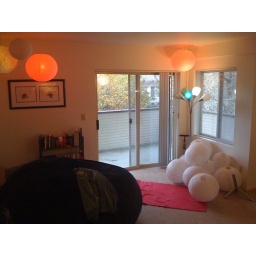
Playing with paper lanterns in the apartment. Note foofyness of large chair in foreground.